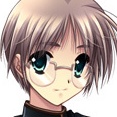
Portrait style: Anime Portrait